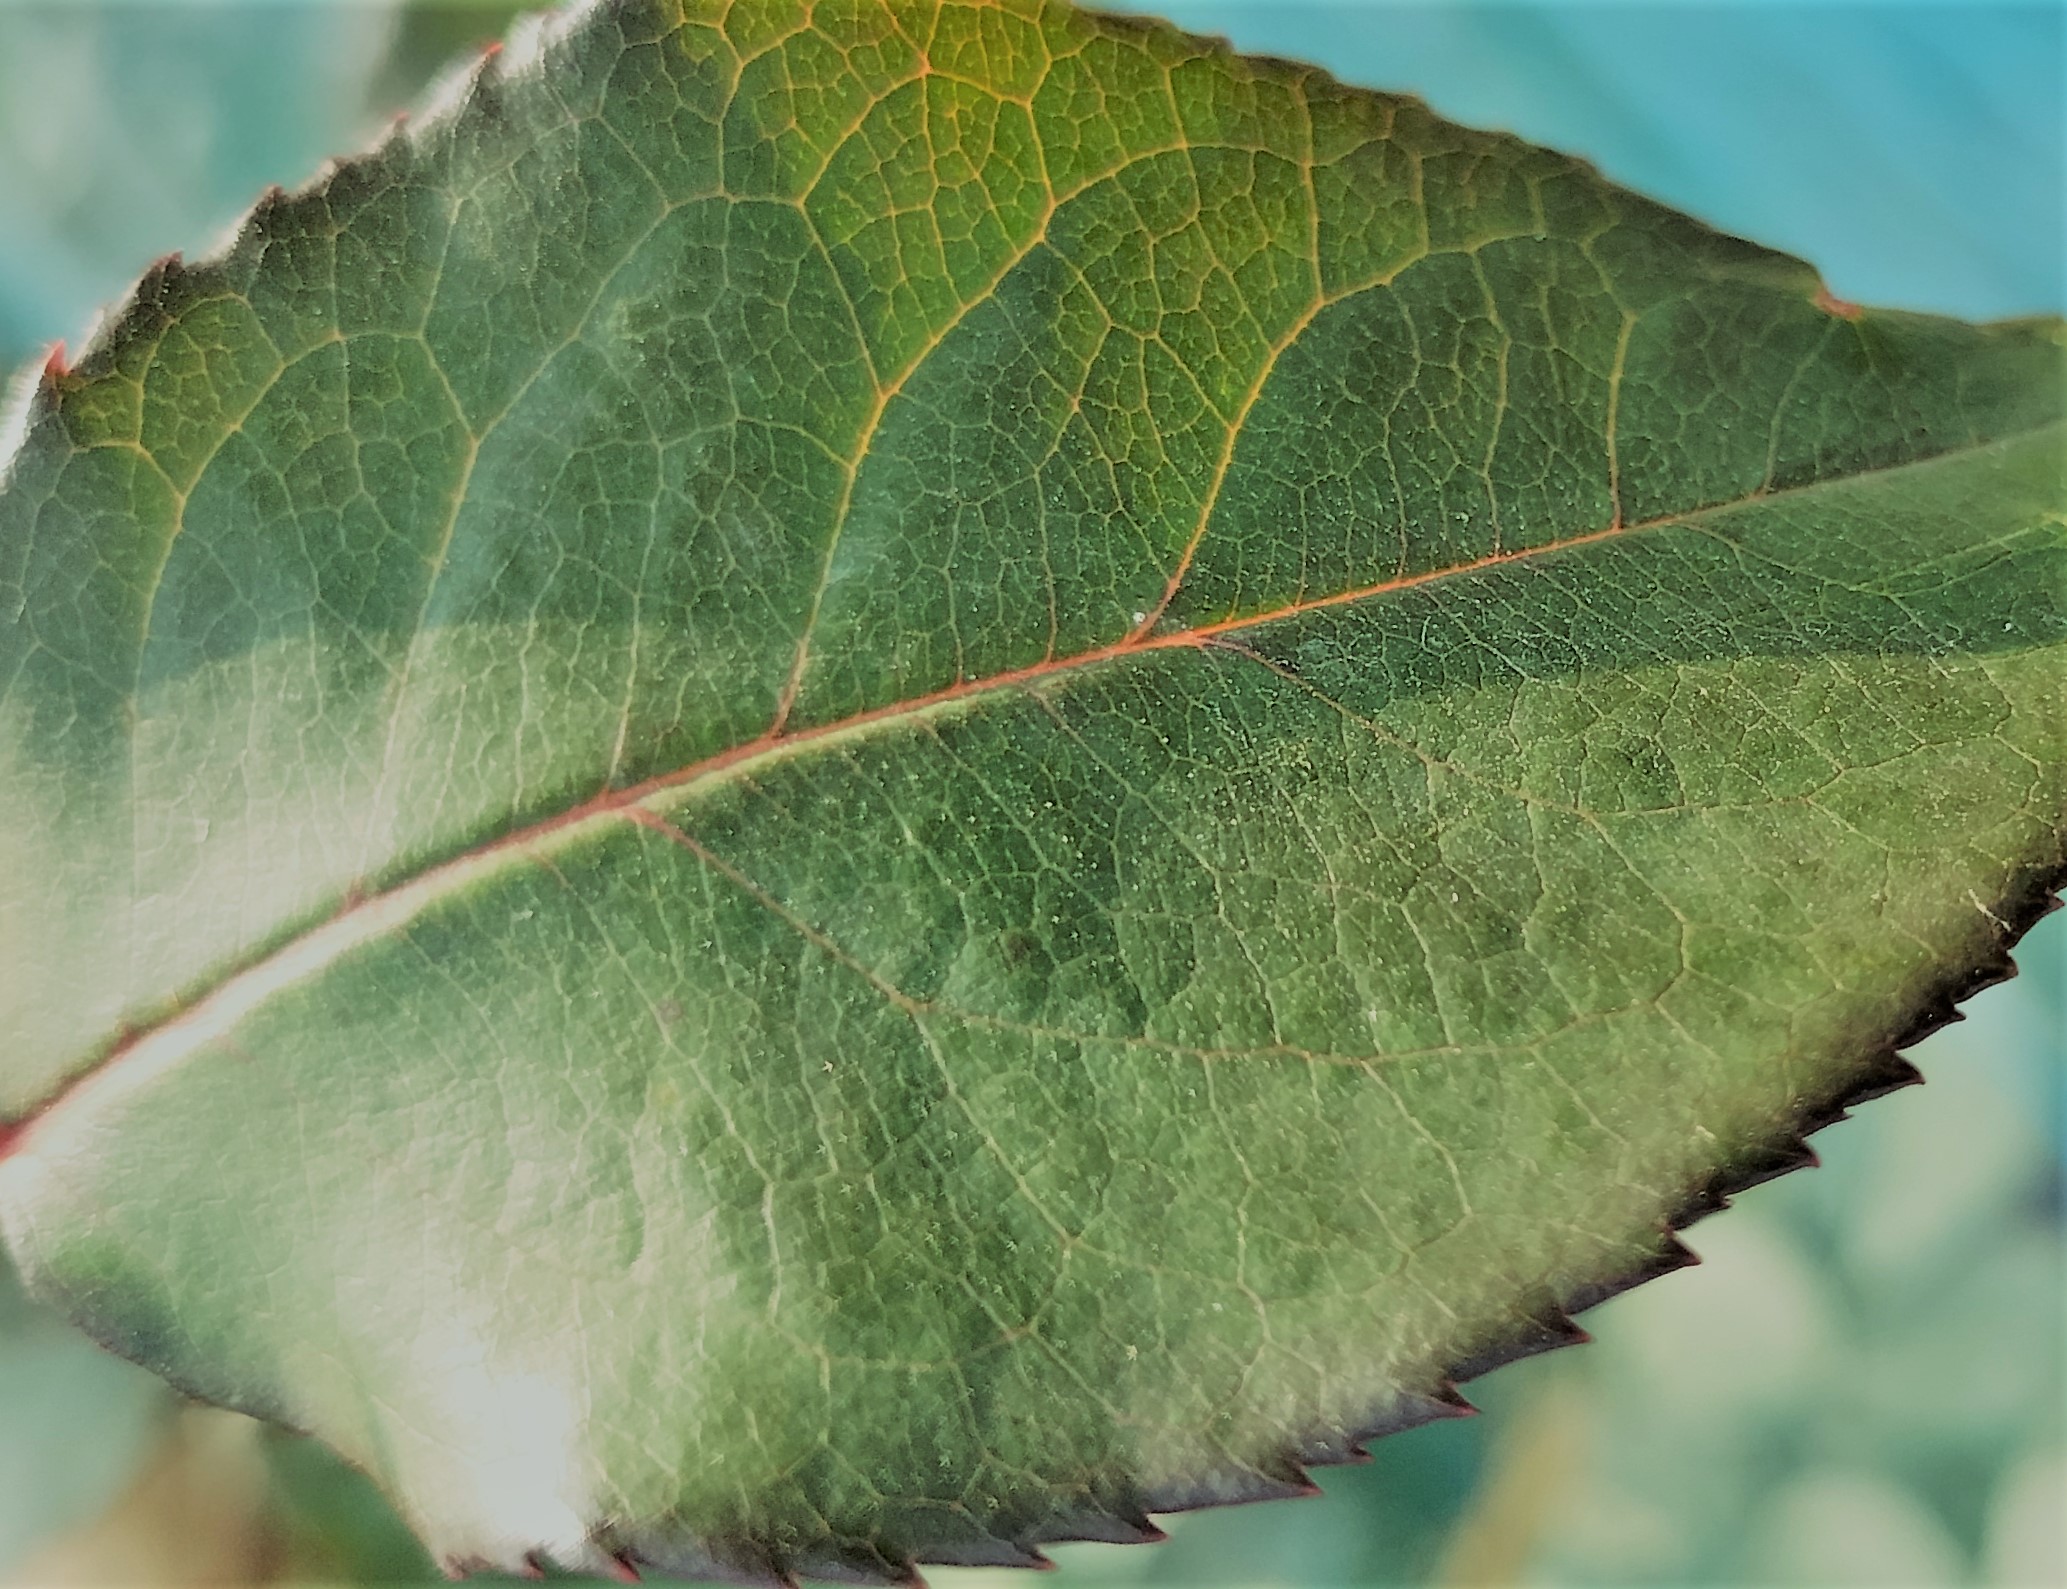
Label: Fresh Leaf